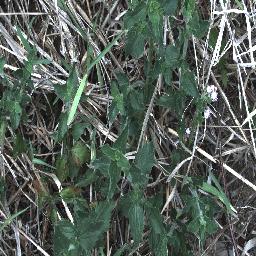
Label: siam_weed